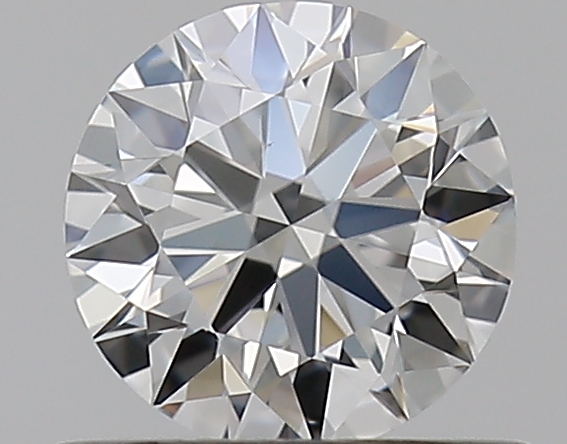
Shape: round
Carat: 0.5
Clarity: VS1
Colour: G
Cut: EX
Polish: EX
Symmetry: EX
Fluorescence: N
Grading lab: GIA
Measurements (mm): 5.06 x 5.09 x 3.11